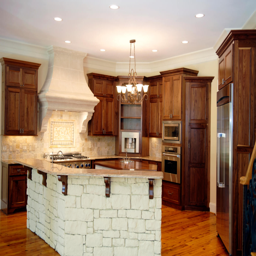
island in a kitchen cheap kitchen islands .